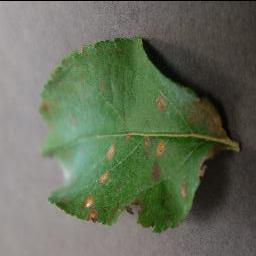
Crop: apple
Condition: cedar_rust